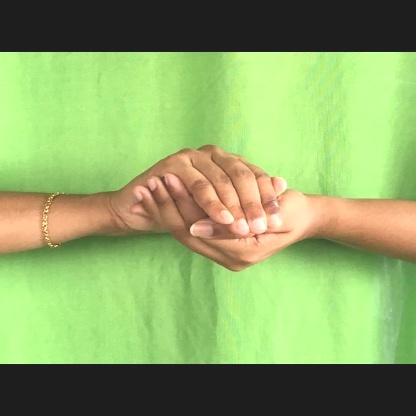
Mudra: Samputa